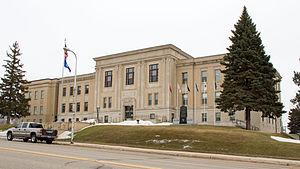
La ville américaine de Glenwood est le siège du comté de Pope, dans l’État du Minnesota. Lors du recensement de 2010, sa population s’élevait à 2 564 habitants.